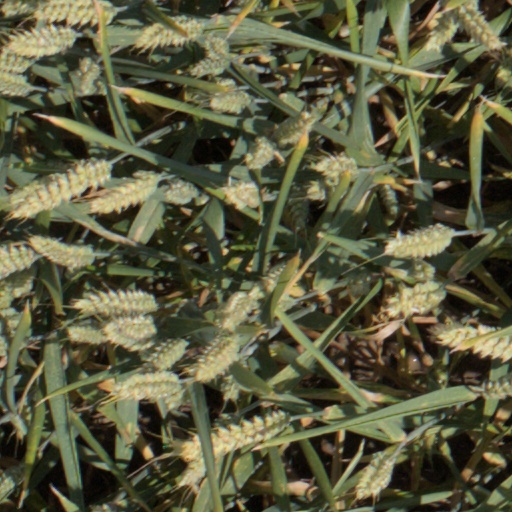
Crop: wheat